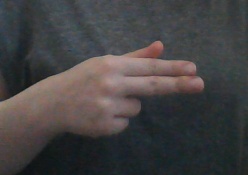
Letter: ghain